Ramesses II

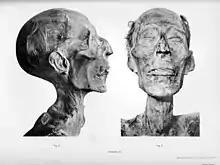
Profile and frontal views of mummy

The temple complex built by Ramesses II between Qurna and the desert has been known as the Ramesseum since the 19th century. The Greek historian Diodorus Siculus marveled at the gigantic temple, now no more than a few ruins.